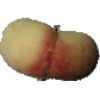
Label: peach_flat